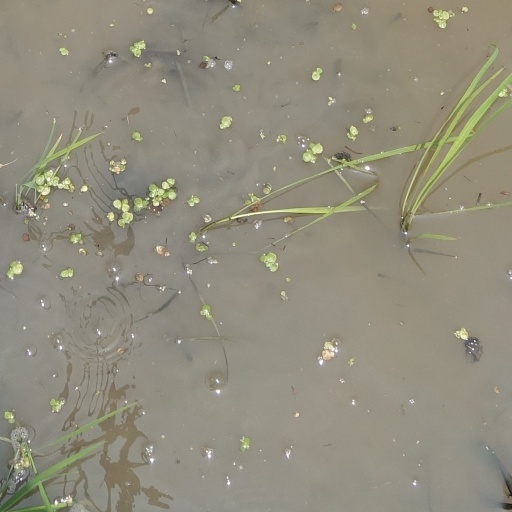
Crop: rice